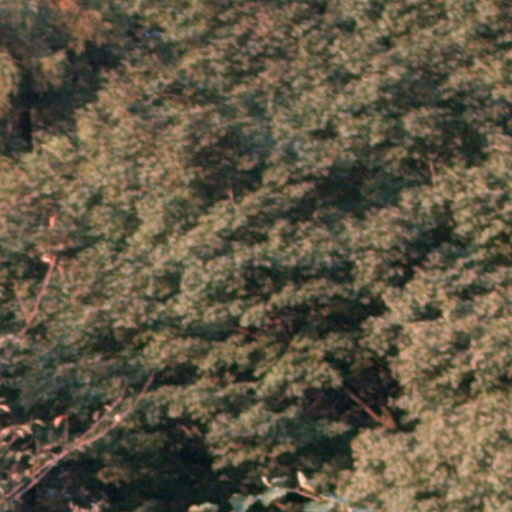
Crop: cassava